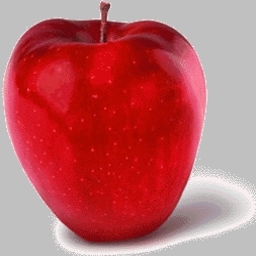
Label: Apple